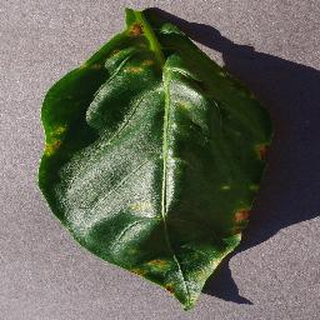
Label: bell_pepper_bacterial_spot